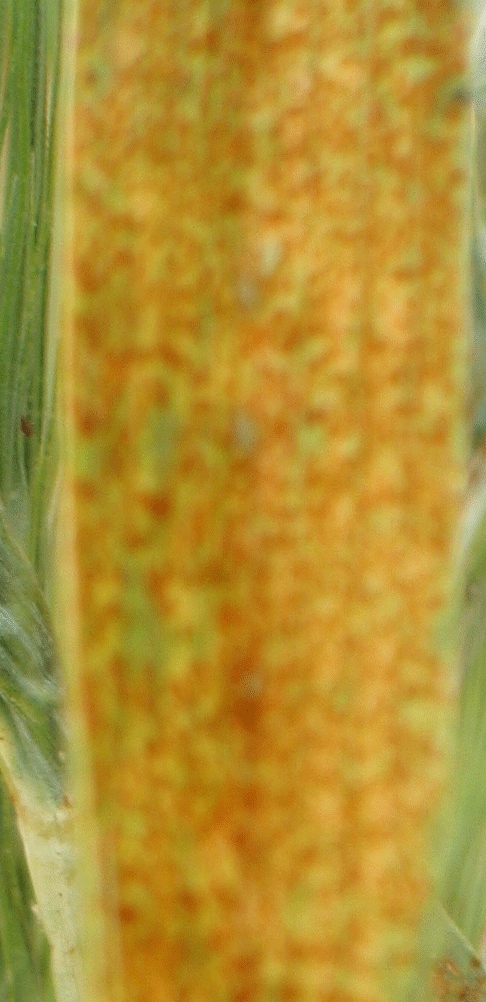
Label: Wheat___Brown_Rust